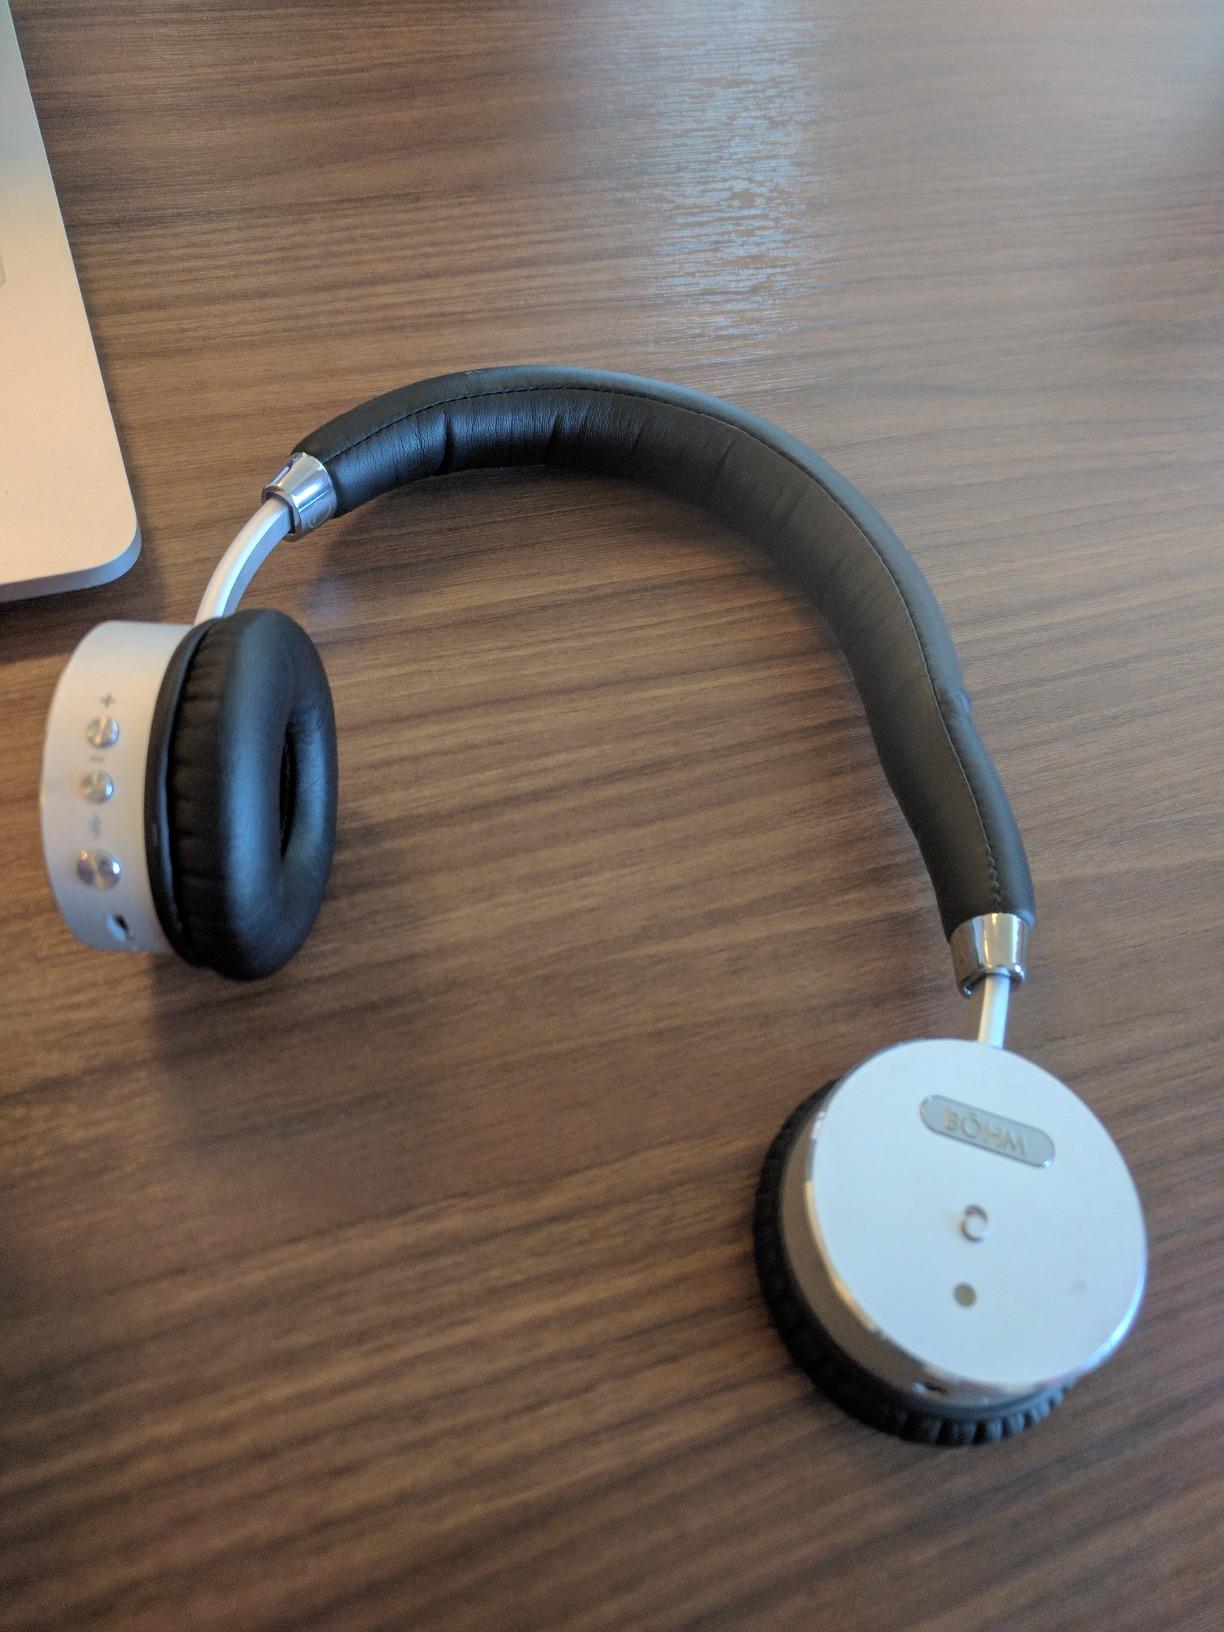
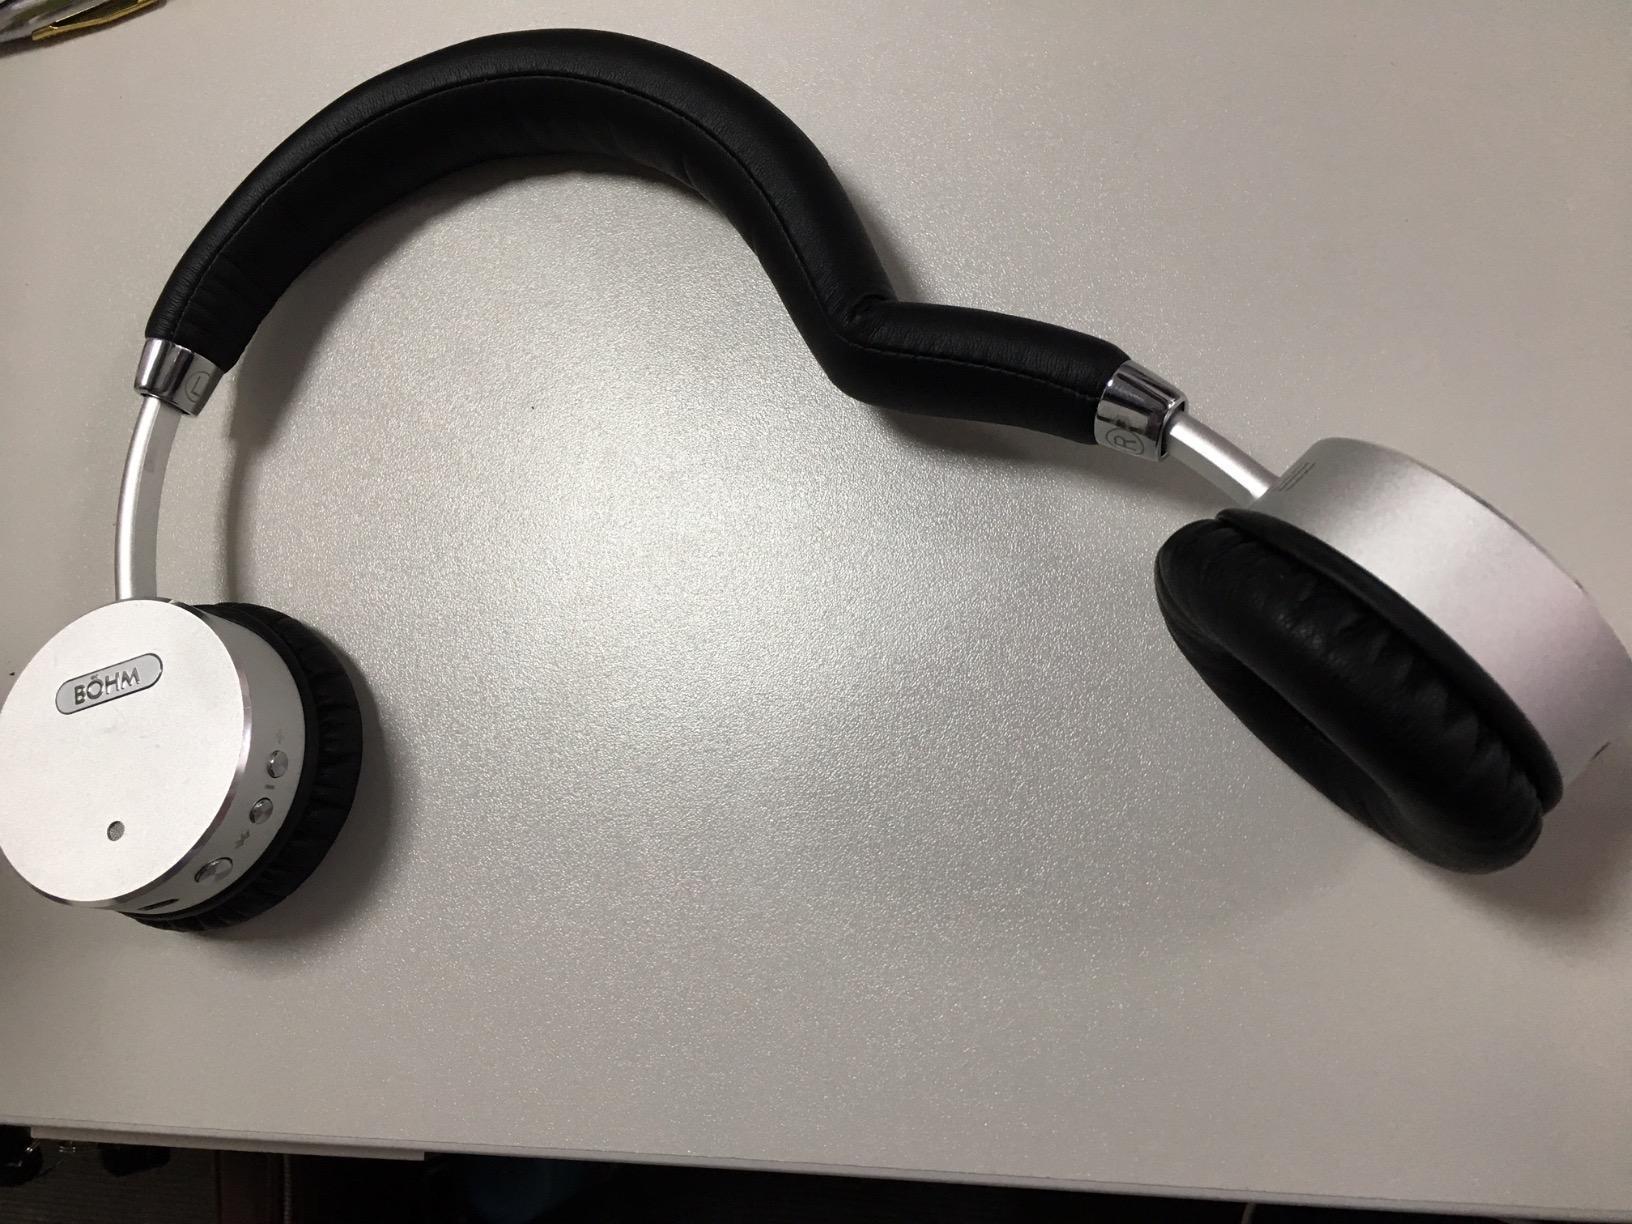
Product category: headphones
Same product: yes